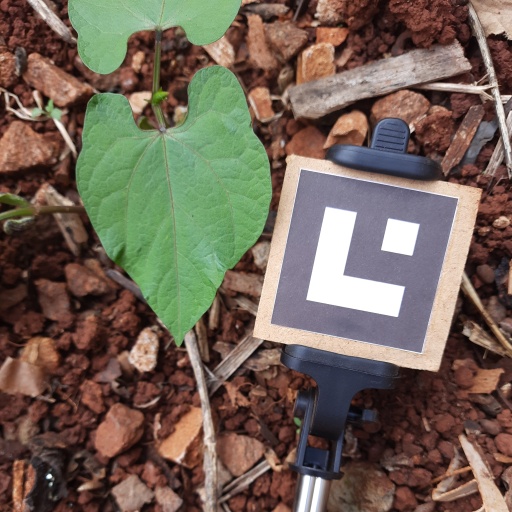
Observations: wavy surface, no eating holes, under cloudy sky